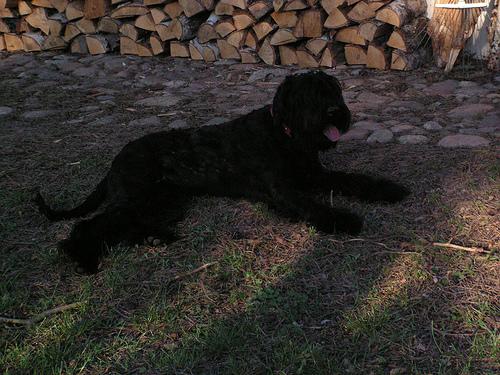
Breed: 232-n000089-giant_schnauzer